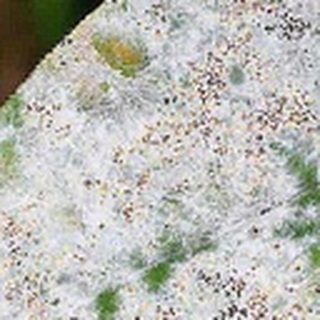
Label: cotton_powdery_mildew